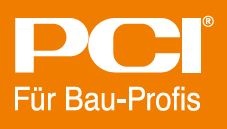
PCI Epoxigrund Rapid 4 x 1 kg / VPE
Spezial-Grundierung
Brand: PCI
Category: Hardware > Building Consumables > Masonry Consumables